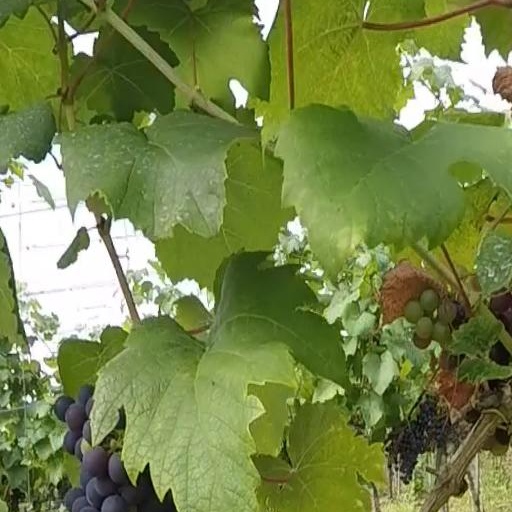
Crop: grape